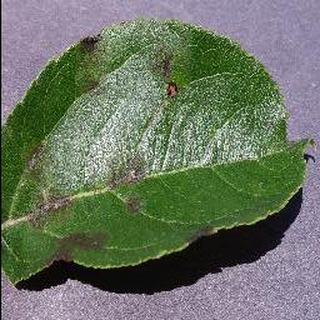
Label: apple_apple_scab